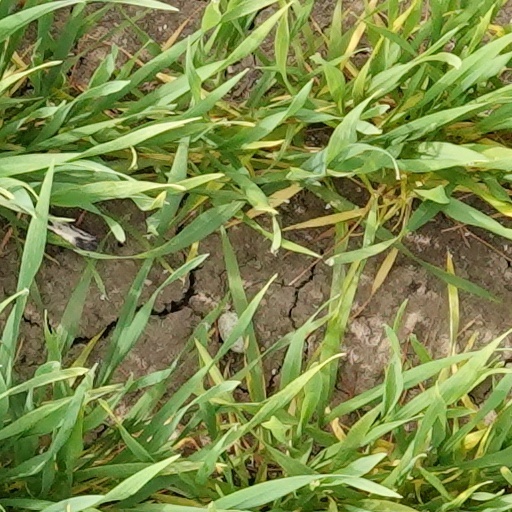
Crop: wheat